Leopold Stokowski

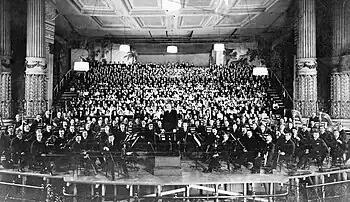
Stokowski and the Philadelphia Orchestra at 2 March 1916 American premiere of Mahler's 8th Symphony

Stokowski also became known for modifying the orchestrations of some of the works that he conducted, as was a standard practice for conductors prior to the second half of the 20th century. Among others, he amended the orchestrations of Beethoven, Tchaikovsky, Sibelius, Johann Sebastian Bach, and Brahms. For example, Stokowski revised the ending of the "Romeo and Juliet Fantasy Overture", by Tchaikovsky, so it would close quietly, taking his notion from Modest Tchaikovsky's "Life and Letters of Peter Ilych Tchaikovsky" (translated by Rosa Newmarch: 1906) that the composer had provided a quiet ending of his own at Balakirev's suggestion. Stokowski made his own orchestration of Mussorgsky's "Night on Bald Mountain" by adapting Rimsky-Korsakov's orchestration and making it sound, in some places, similar to Mussorgsky's original. In the film "Fantasia", to conform to the Disney artists' story-line, depicting the battle between good and evil, the ending of "Night on Bald Mountain" segued into the beginning of Schubert's "Ave Maria".